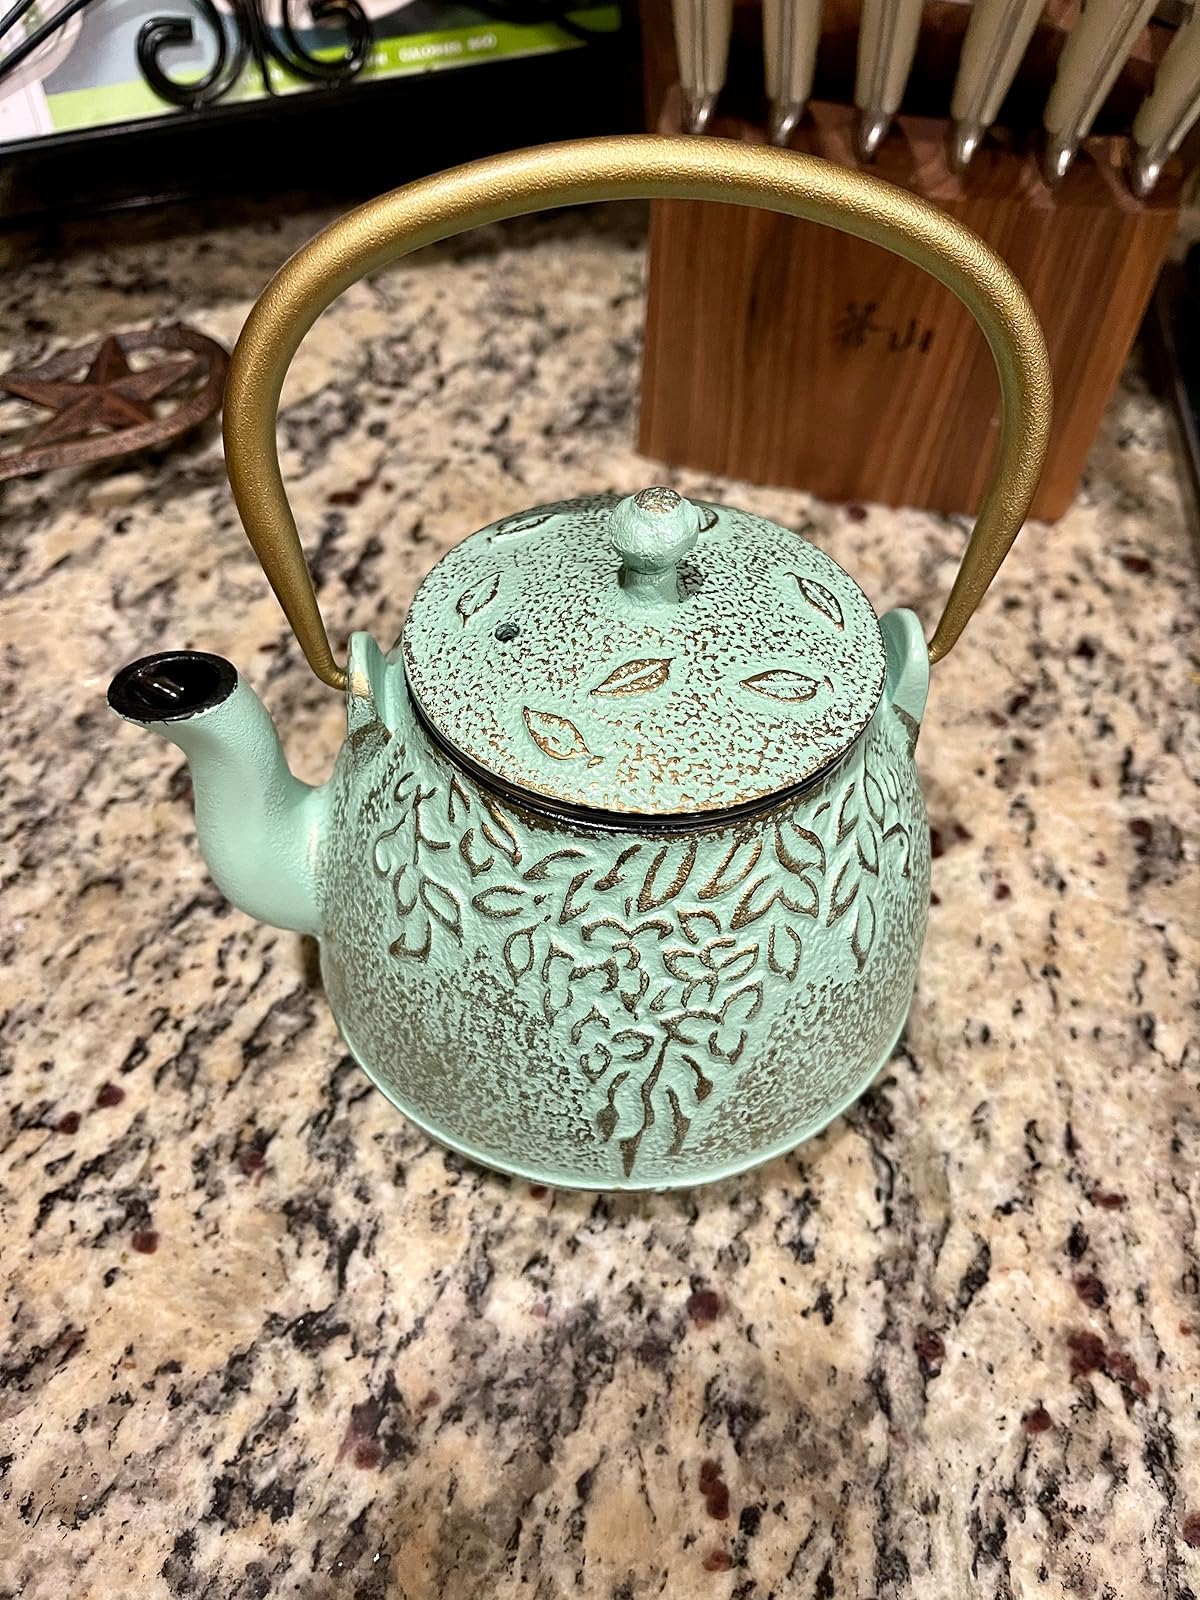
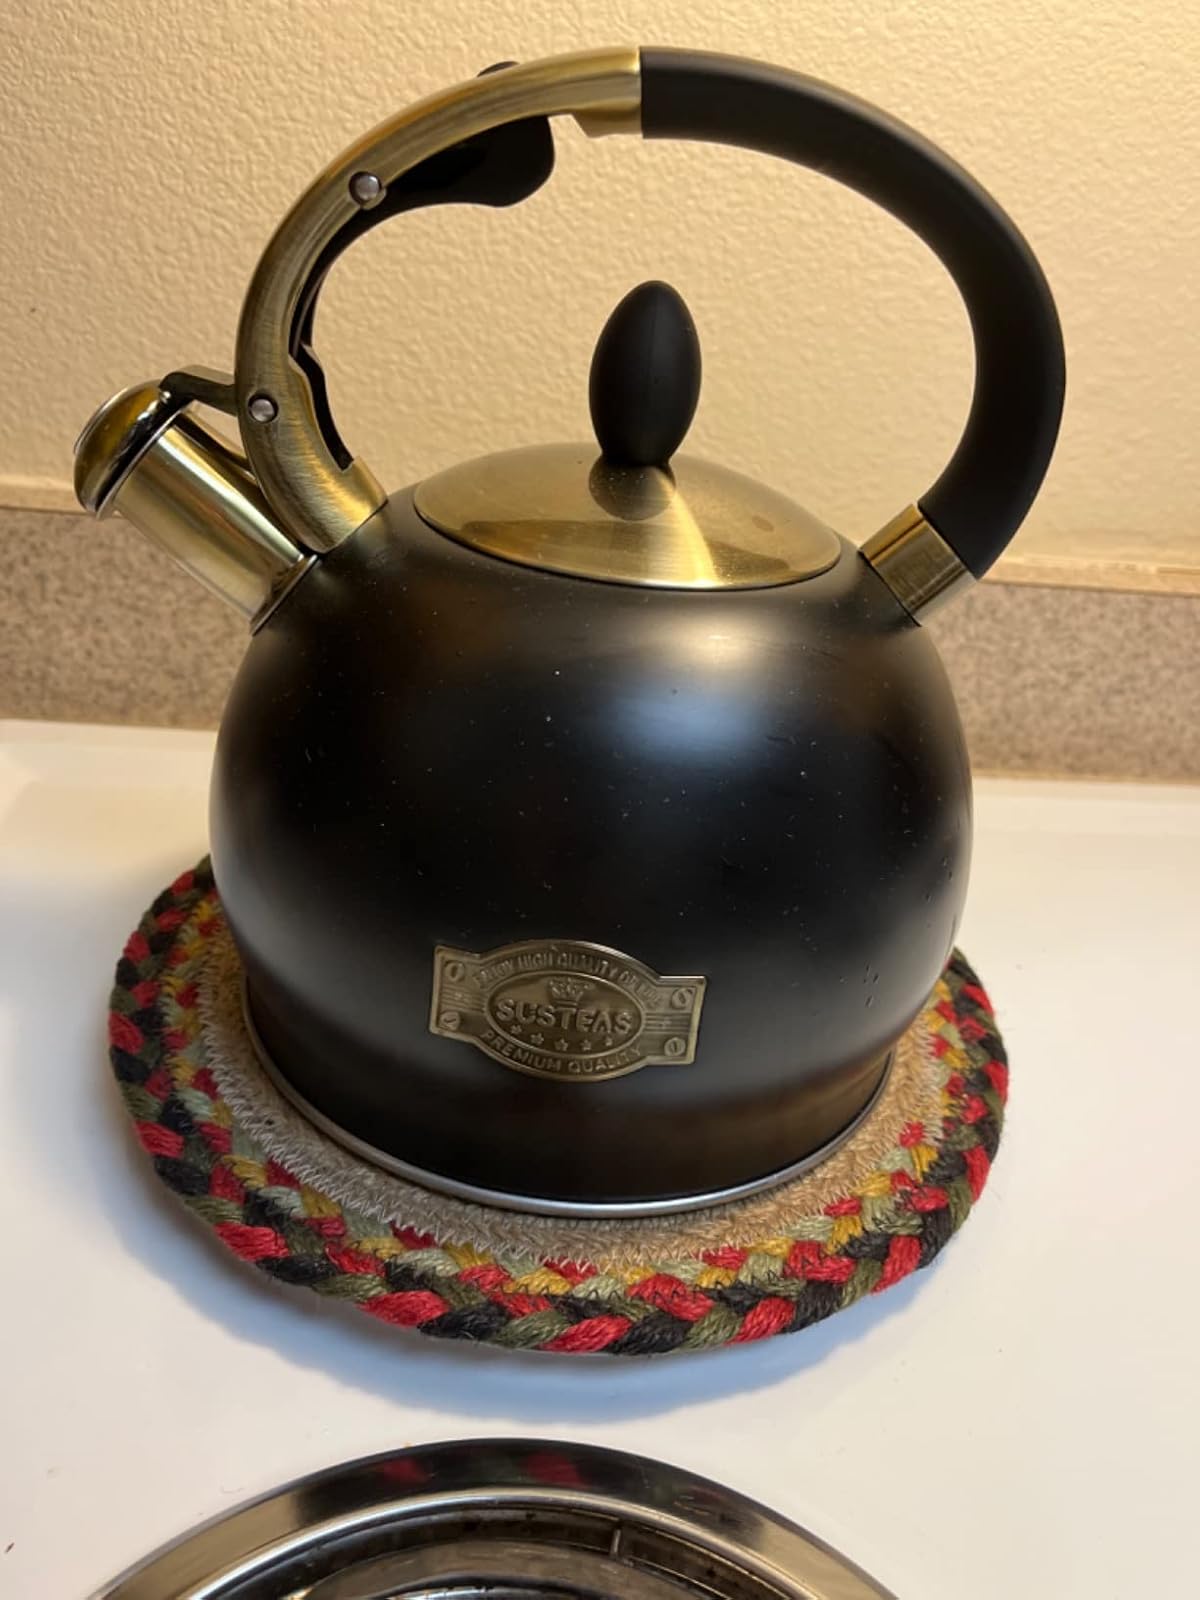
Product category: items_kettle
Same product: no